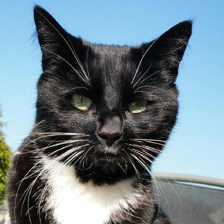
Label: animals